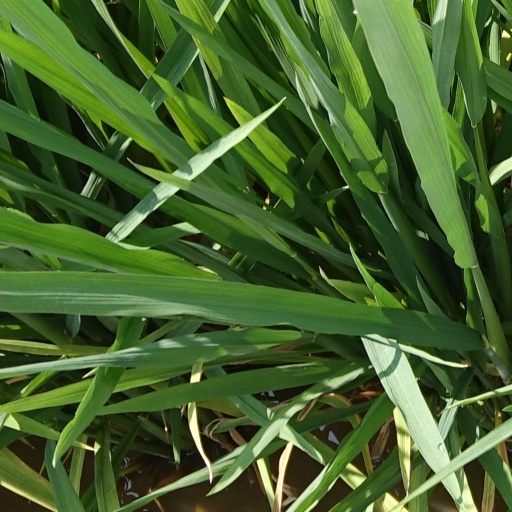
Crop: rice